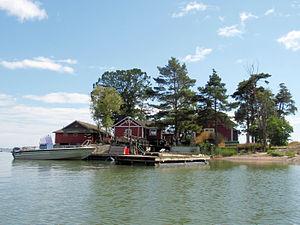
Pihlajasaaret est un groupe de petites îles. Elles appartiennent au quartier Ulkosaaret à Helsinki.